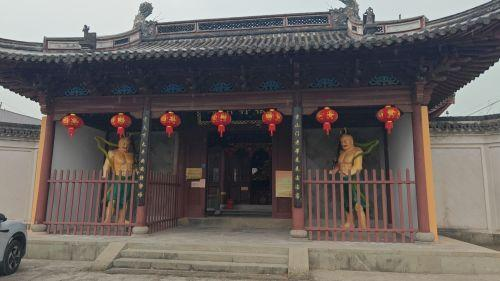
地标名称：桧林禅寺
所在城市：嘉兴市·海宁市